Wayne Lemon

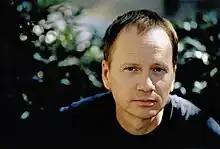
Wayne Lemon

Lemon's theatrical work has been performed by Steppenwolf Theatre Company, South Coast Repertory, Hartford Stage and The Denver Centre for the Performing Arts, among others.